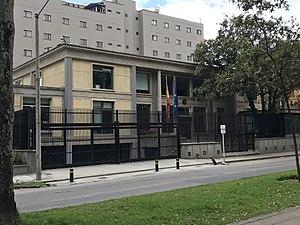
Voici les représentations diplomatiques de l'Espagne à l'étranger :